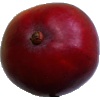
Label: Mango Red 1